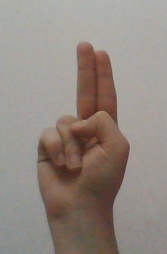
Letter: taa